Operation Astute

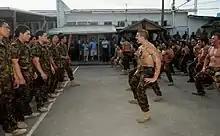
New Zealander ISF Soldiers welcoming the arriving personnel with a traditional Māori Powhiri (welcome ceremony) on Thursday, 03 November 2011.

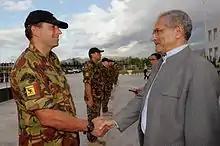
Honouring of New Zealand ISF soldiers by President Ramos-Horta (2011)

While the Portuguese forces deployed to East Timor are not operating under Australian command, they are acting in co-operation with the Australian, Malaysian and New Zealand forces which are under Australian command.